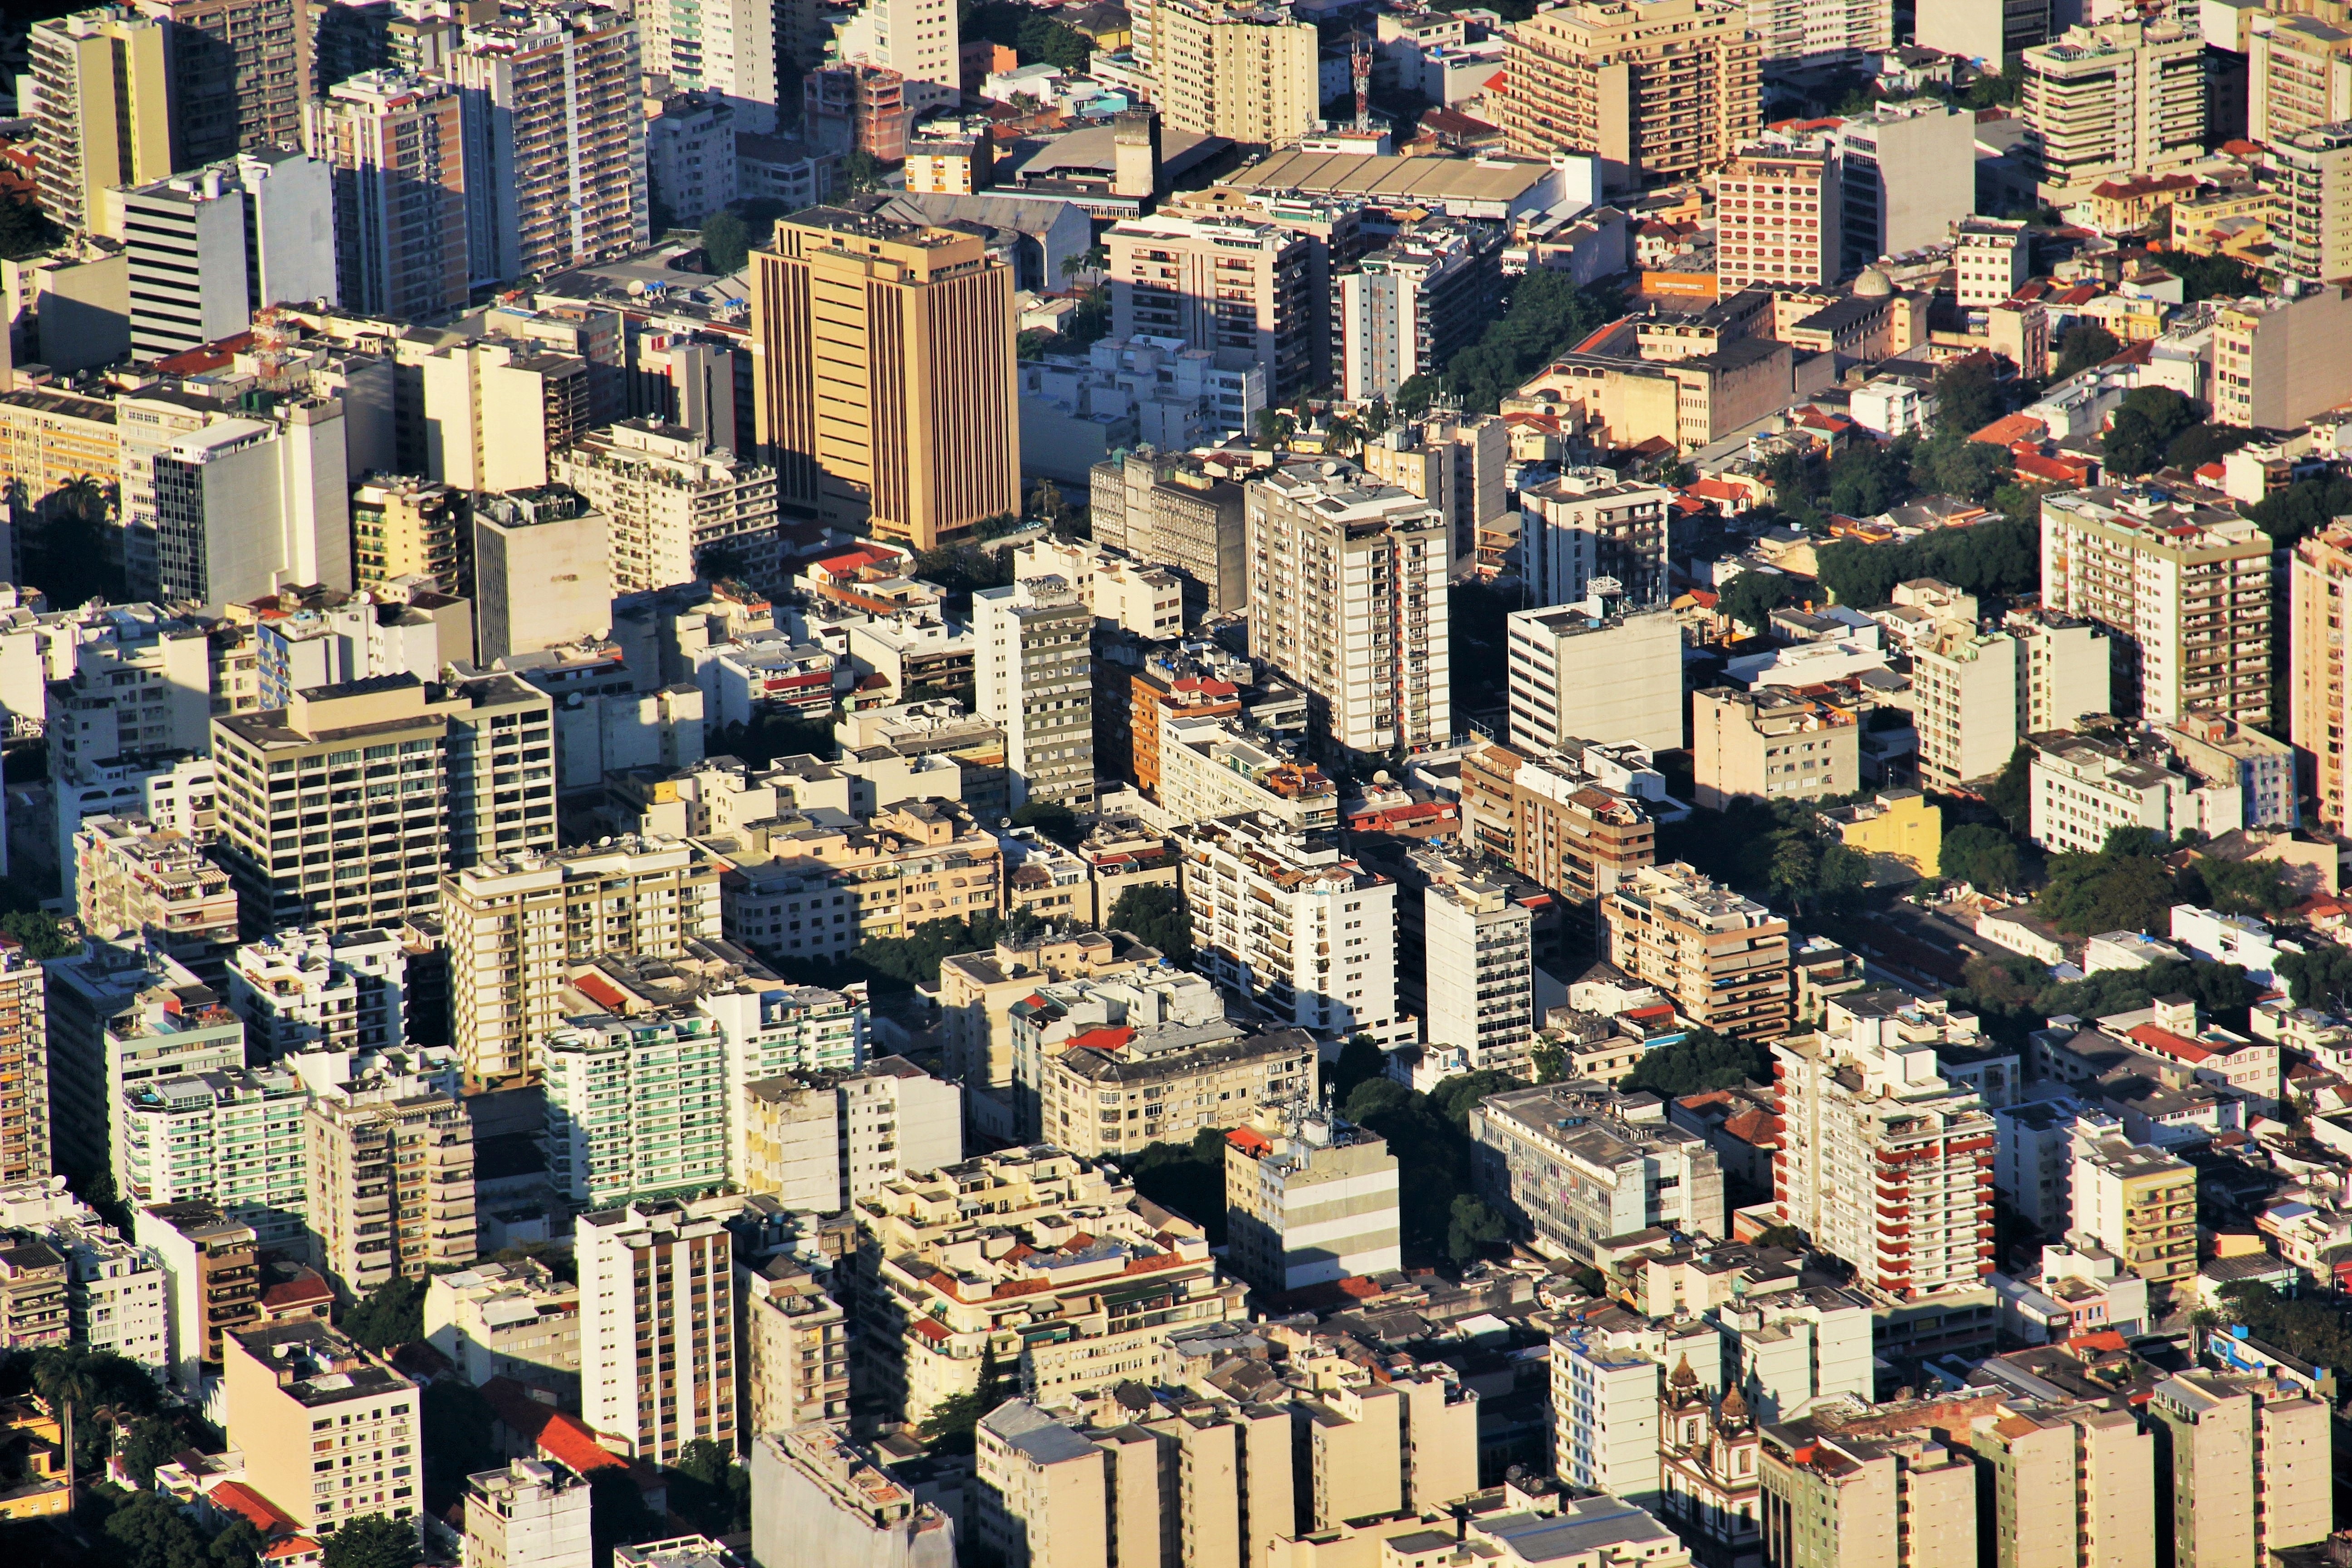
landscape, skyline, town, city, skyscraper, cityscape, downtown, suburb, holiday, blue, tower block, rio de janeiro, places of interest, skyscrapers, rio, brasil, brazil, viewpoint, unique, metropolis, stunning, neighbourhood, big city, imposing, distant view, bird's eye view, worth a visit, impressive, aerial photography, world famous, urban area, sea of houses, residential area, samba city, second largest city in brazil, view from sugarloaf, breathtaking view, botafogo district, urban development, known town, geographical feature, human settlement, metropolitan area